Masticophis

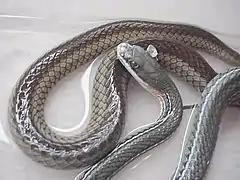
"Masticophis schotti schotti", Schott's whip snake

"Nota bene": A binomial authority or trinomial authority in parentheses indicates that the species or subspecies was originally described in a genus other than "Masticophis".